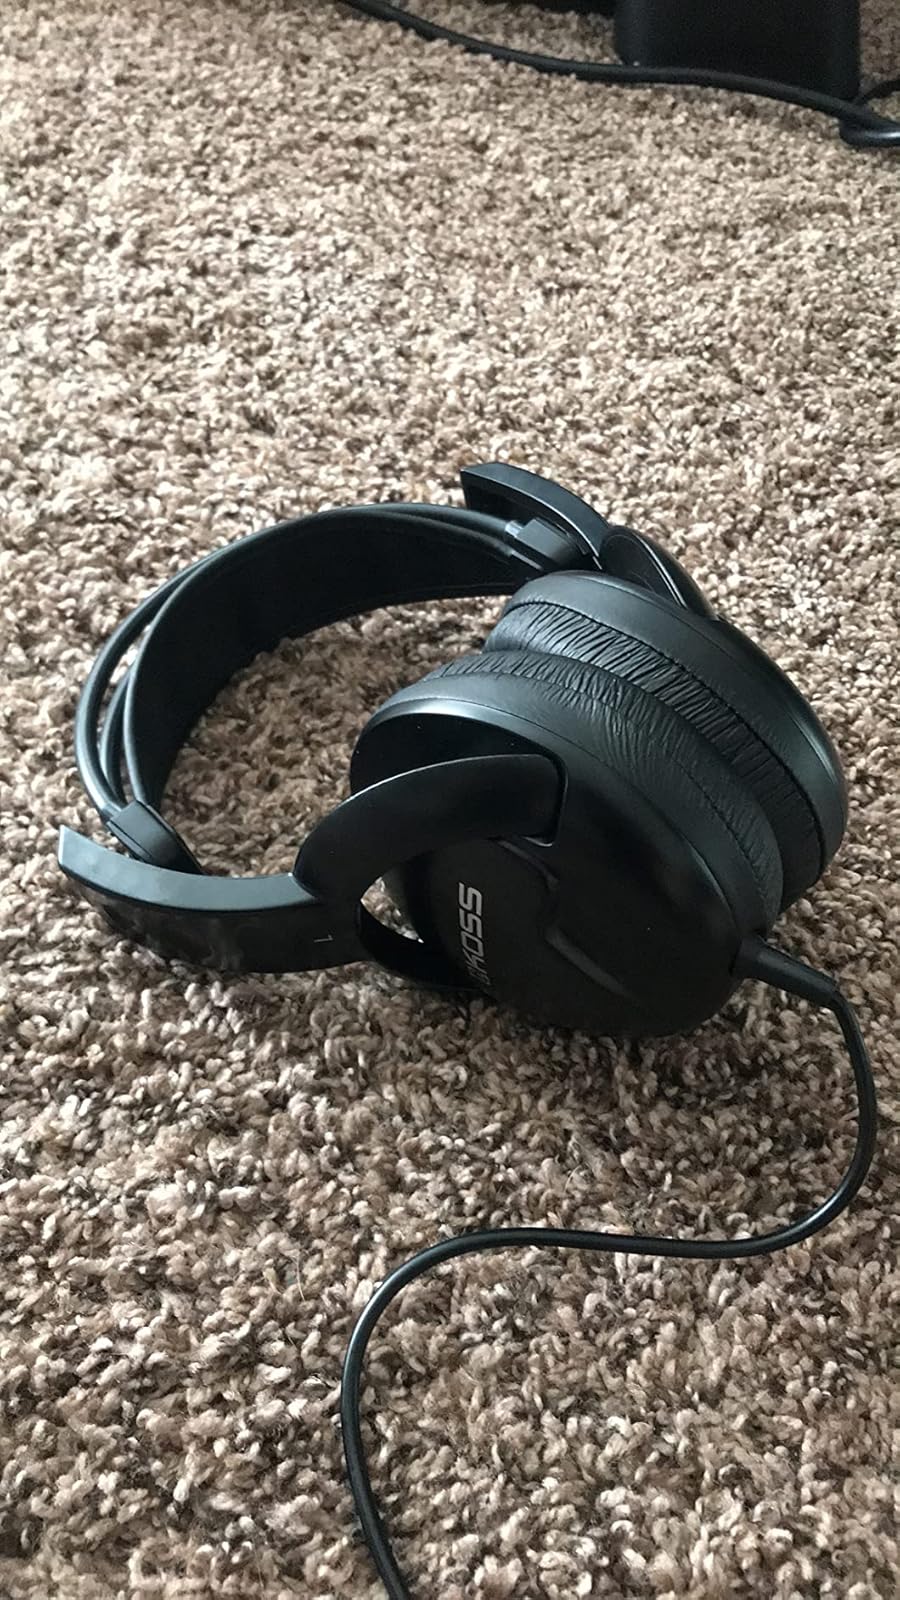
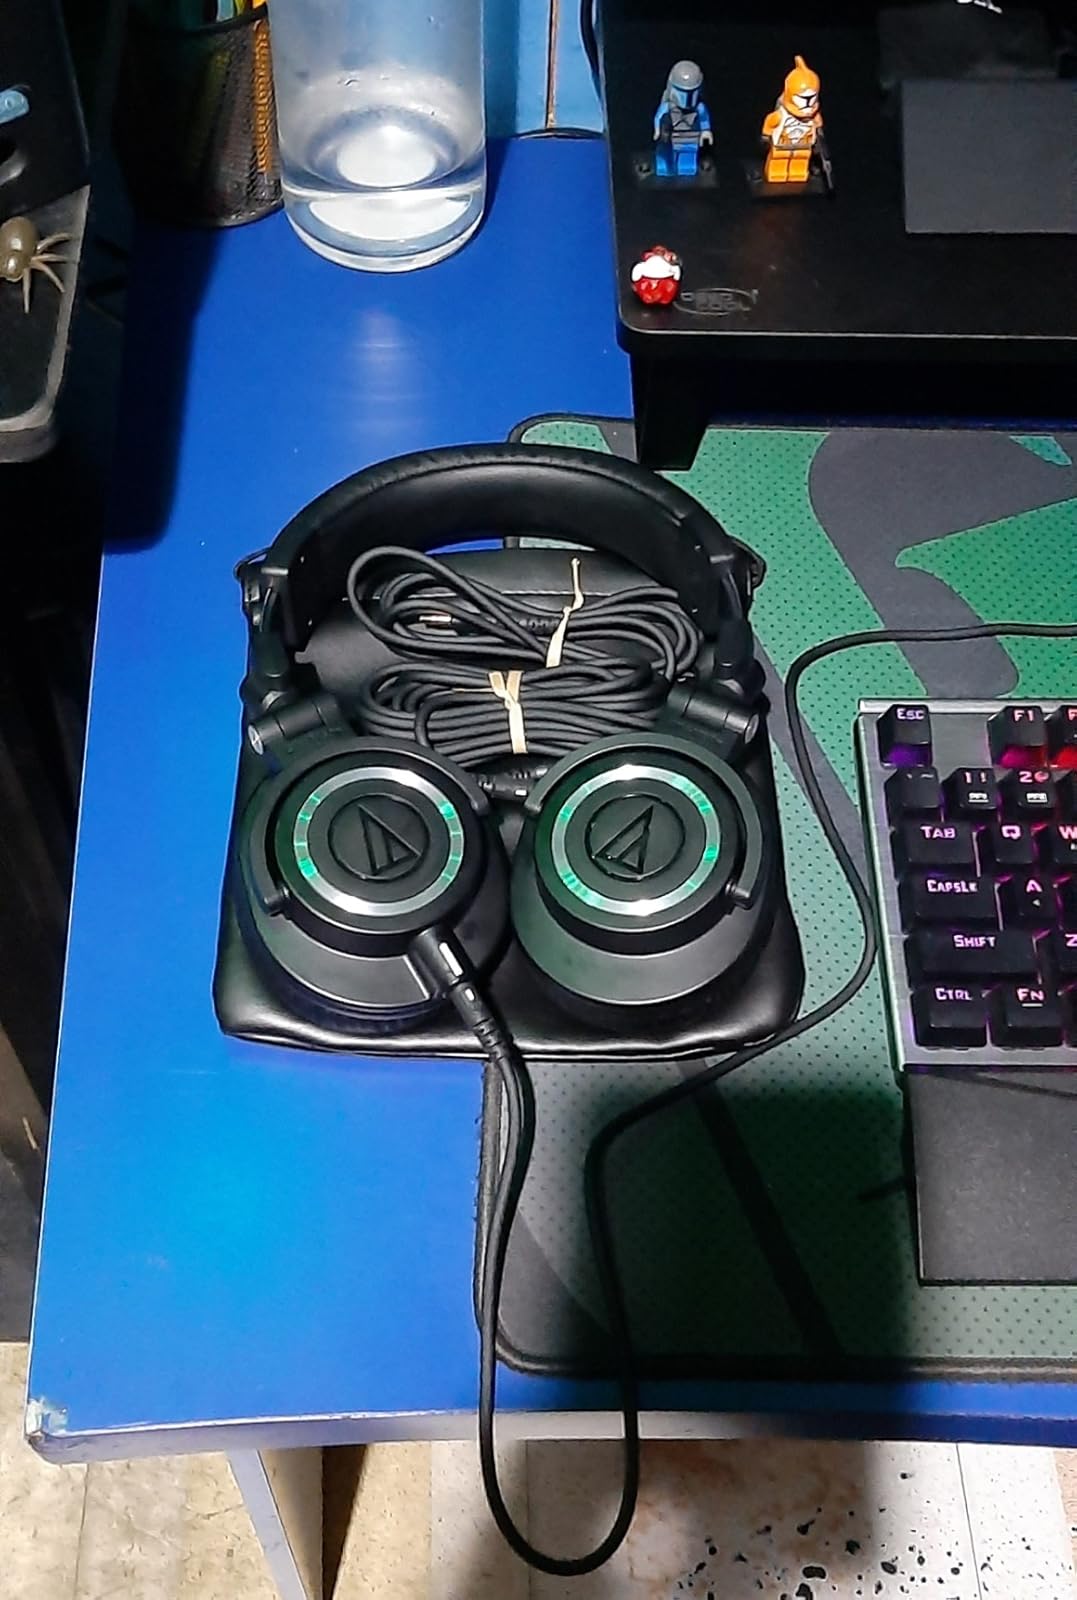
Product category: headphones
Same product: no